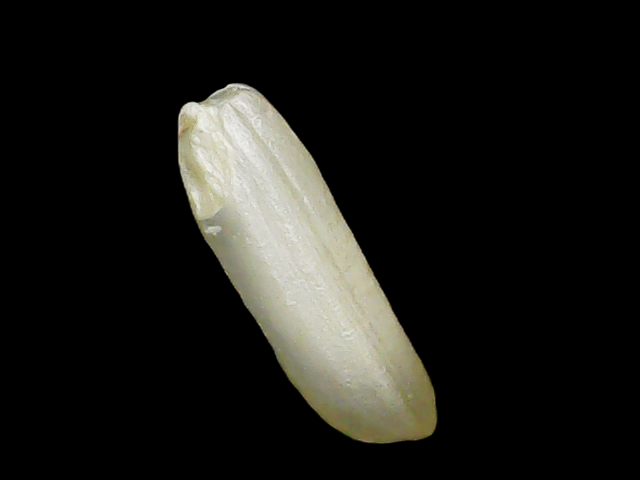
Rice variety: Binadhan21